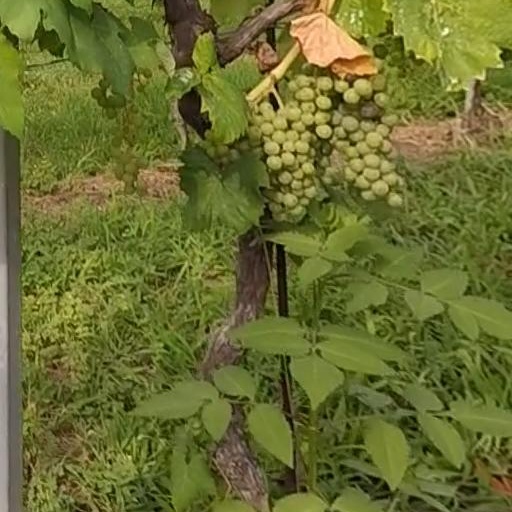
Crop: grape